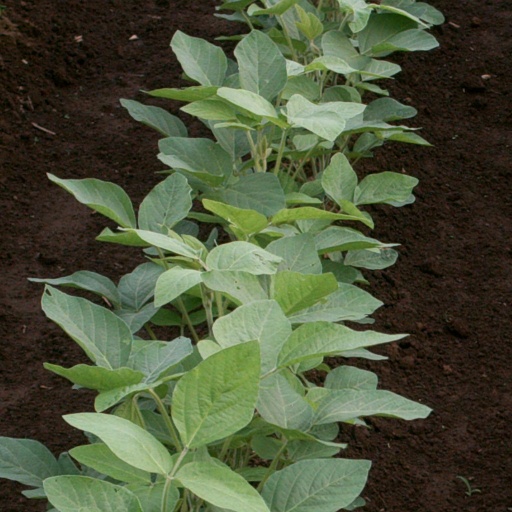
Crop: soybean